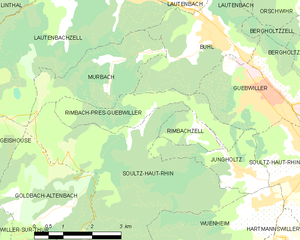
Carte des communes françaises